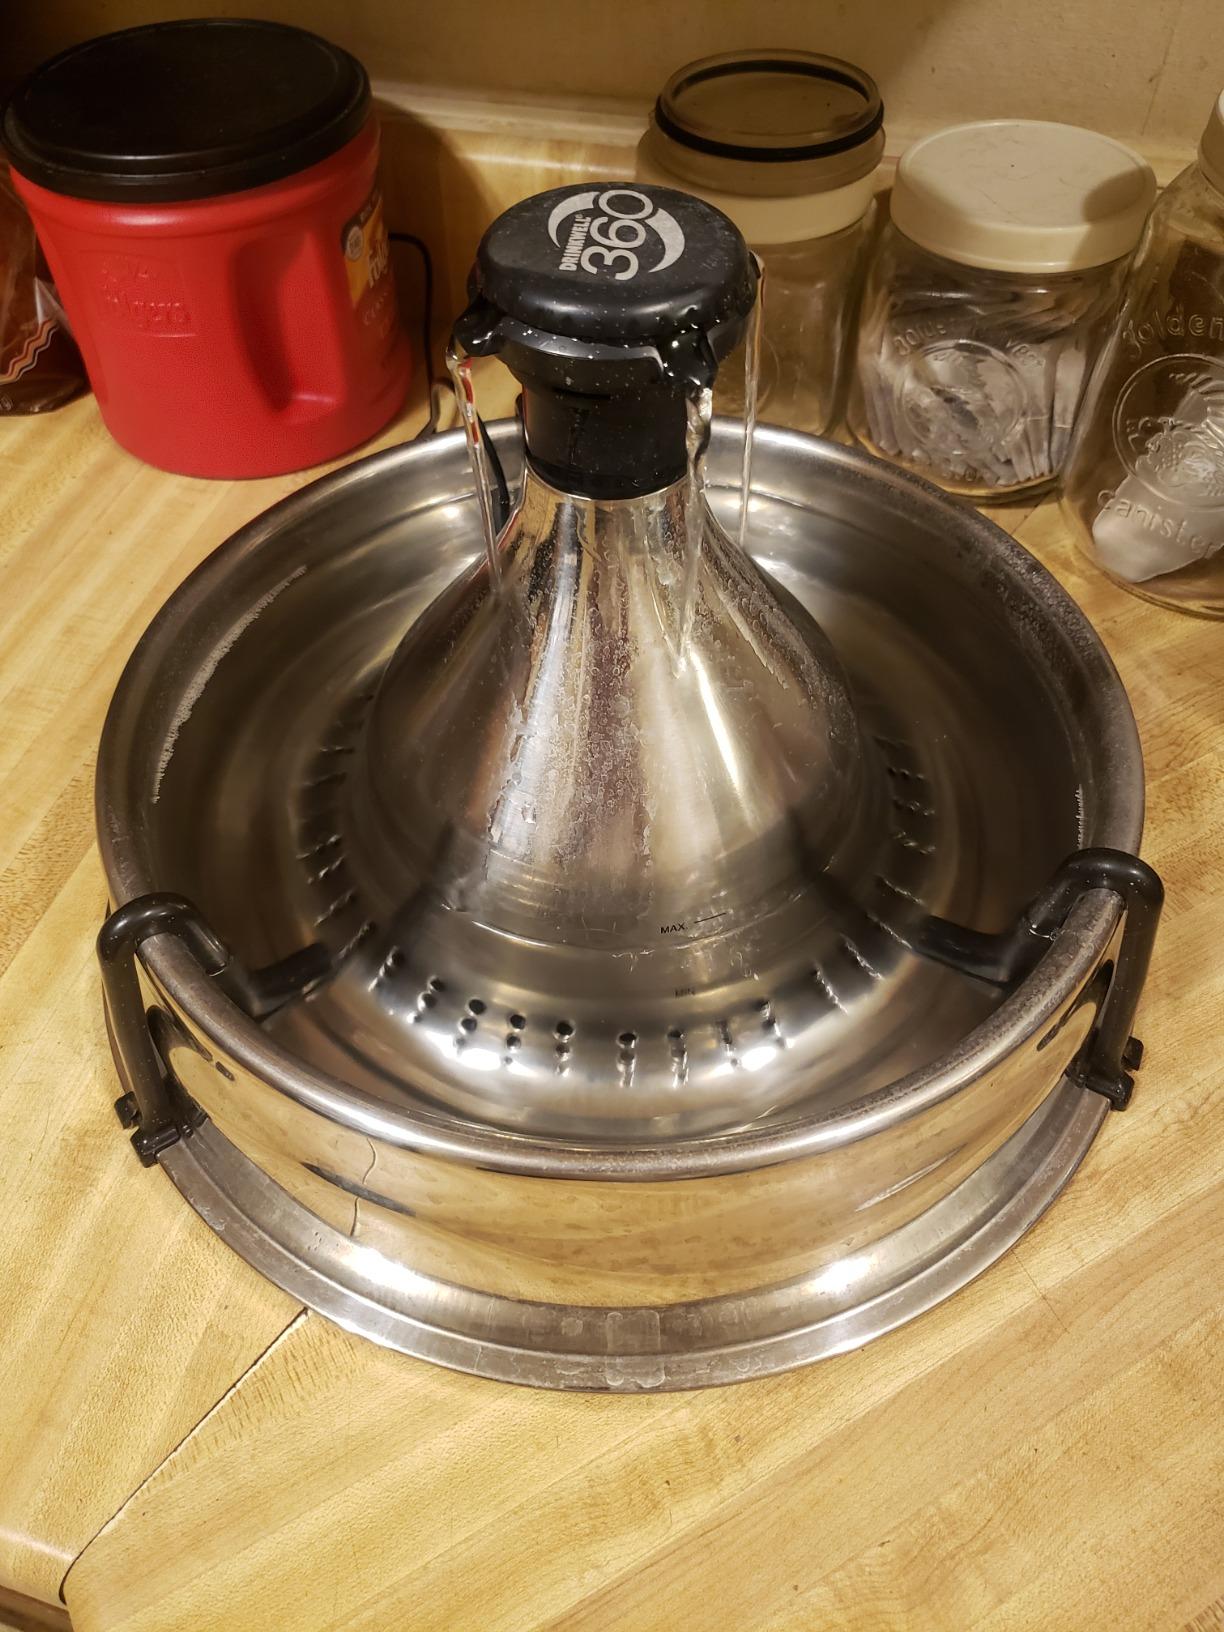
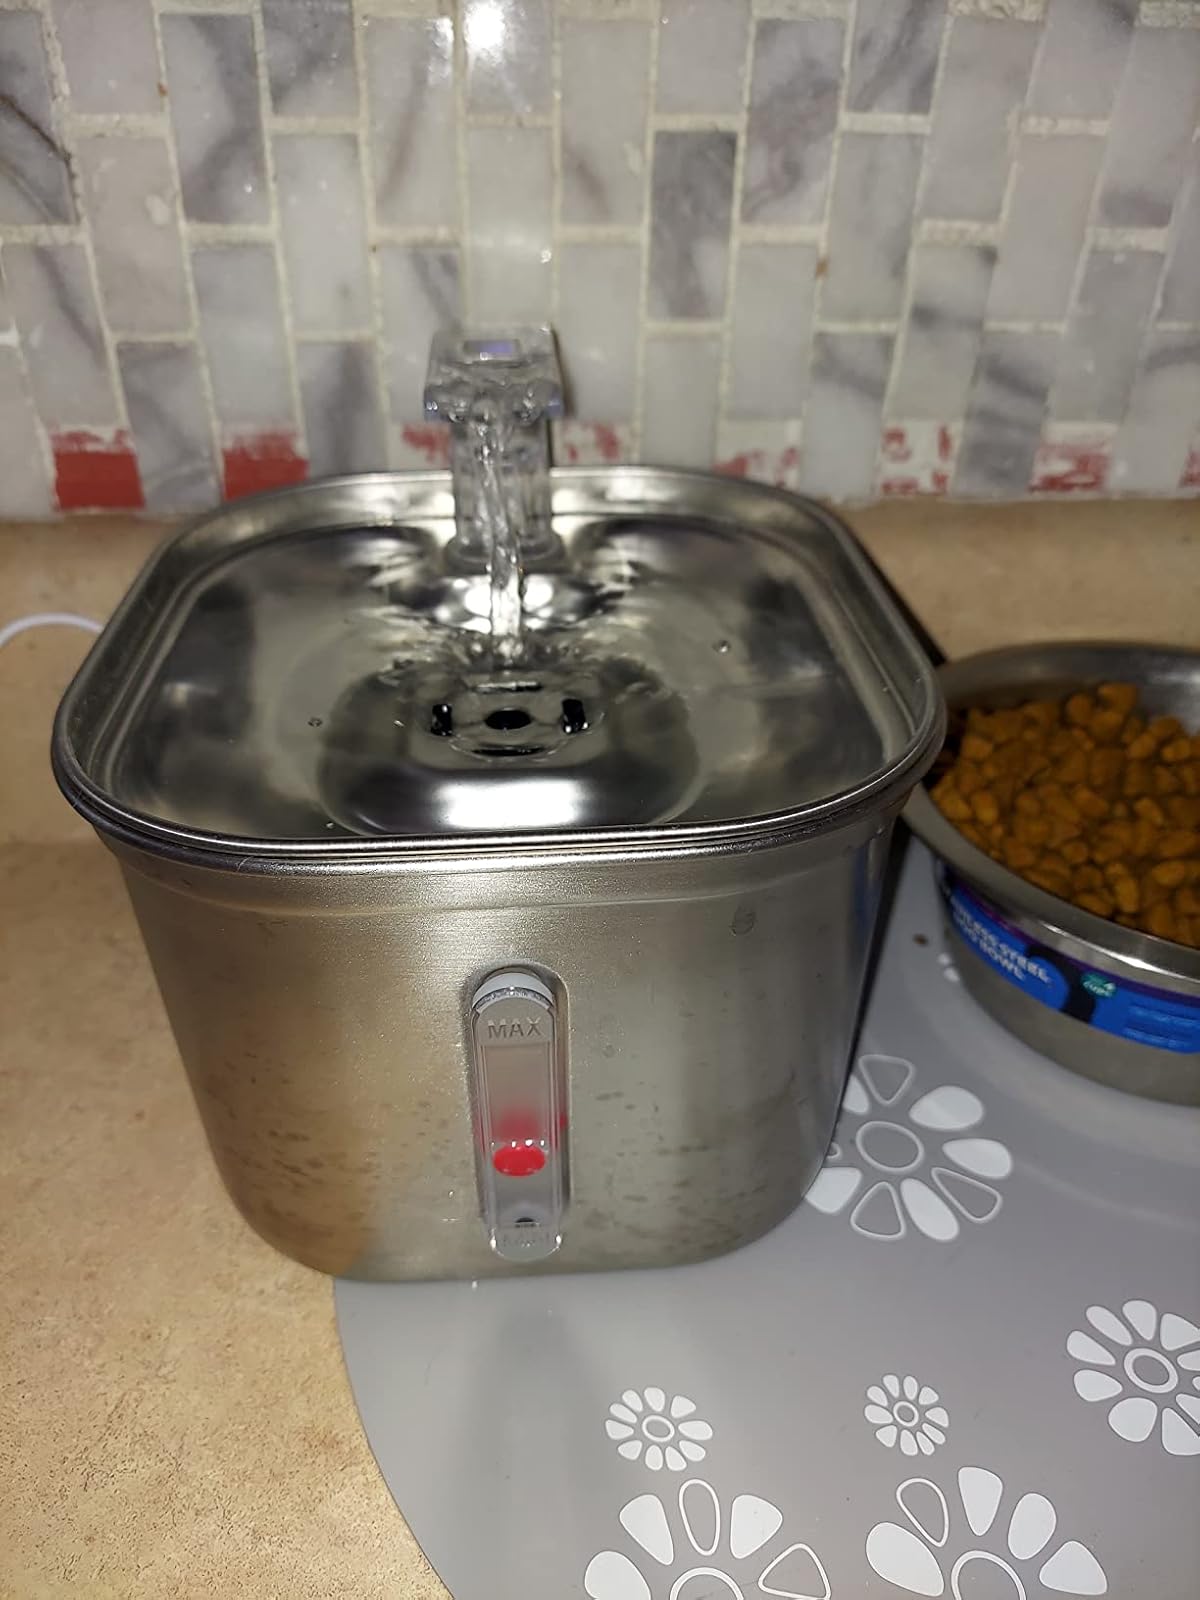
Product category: items_bowl
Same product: no